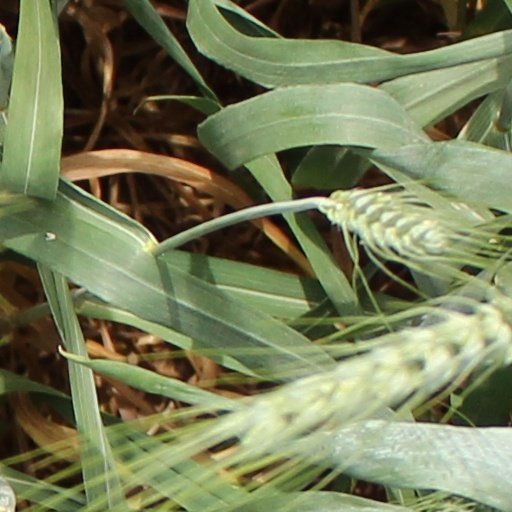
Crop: wheat